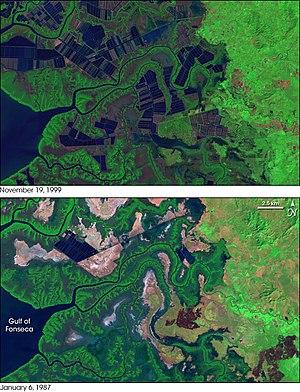
L'élevage de crevette, ou pénéiculture, est une branche de l'aquaculture qui consiste en l'élevage de crevettes marines pour la consommation humaine.
La mangrove est un écosystème de marais maritime incluant un groupement de végétaux spécifiques principalement ligneux, ne se développant que dans la zone de balancement des marées, appelée estran, des côtes basses des régions tropicales. On trouve aussi des marais à mangroves à l'embouchure de certains fleuves. Elle constitue l'un des 14 grands biomes terrestres définis par le WWF.